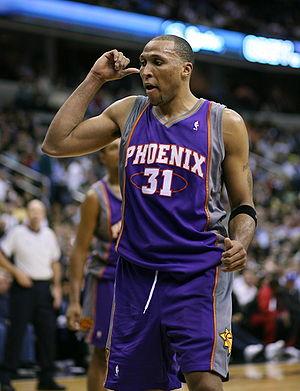
Cette page présente la liste des transferts et mouvements de personnels de la NBA durant la saison 2015-2016.
Shawn Dwayne Marion, né le 7 mai 1978 à Chicago dans l'Illinois, est un joueur de basket-ball américain. Cet ailier athlétique de 2,01 mètres est surnommé The Matrix. Il décide de mettre un terme à sa carrière professionnelle en NBA à la fin de la saison 2014-2015, saison durant laquelle il avait réussi à atteindre les Finales NBA avec les Cavaliers de Cleveland.